Pottery in the Indian subcontinent

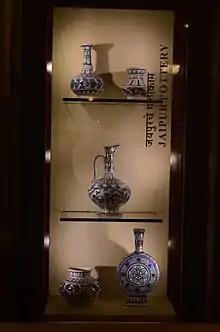
Glazed "Jaipur Blue" pottery, Daji Lad Museum, Mumbai, India.

The Red Polished Ware (RPW) is found in great quantities in Gujarat, especially in the Kathiawar region. Commonly, it consist of domestic forms like cooking pots, and it dates started from 300 BCE and lasted till 1000 CE.